Church of the East in China

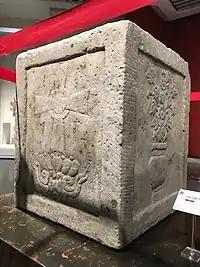
Chinese stone inscription of a Nestorian Cross from the Cross Temple of Fangshan District in Beijing (then called Dadu, or Khanbaliq), dated to the Yuan dynasty (1271-1368 AD) of imperial China.

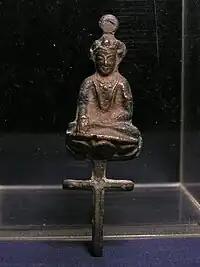
Bodhisattva-like figurine seated on a cross, a Church of the East relic from Imperial China, probably Yuan dynasty.

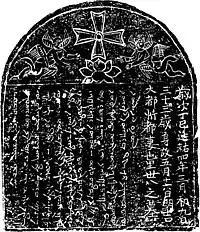
Yuan dynasty Church of the East headstone rubbing, 1317 A.D.

The Church of the East had significant evangelical success under the Mongol Empire. Although both the Abbasid caliphate and General Guo Ziyi fought on the Tang's side during the An Lushan Rebellion, Guo Ziyi's descendants joined the Mongol forces; his direct descendant Guo Kan was instrumental in the Mongol Siege of Baghdad (1258) and the destruction of the Abbasid caliphate which saw the execution of the last Abbasid caliph and the slaughter of 800,000-2,000,000 Arab Muslim civilians in Baghdad, with only the Nestorian Assyrian Christians being spared.